Yelets

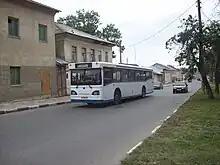
MARZ bus

The city is connected to Moscow, Lipetsk, Oryol, and Rostov by rail and the M4 highway runs past it.